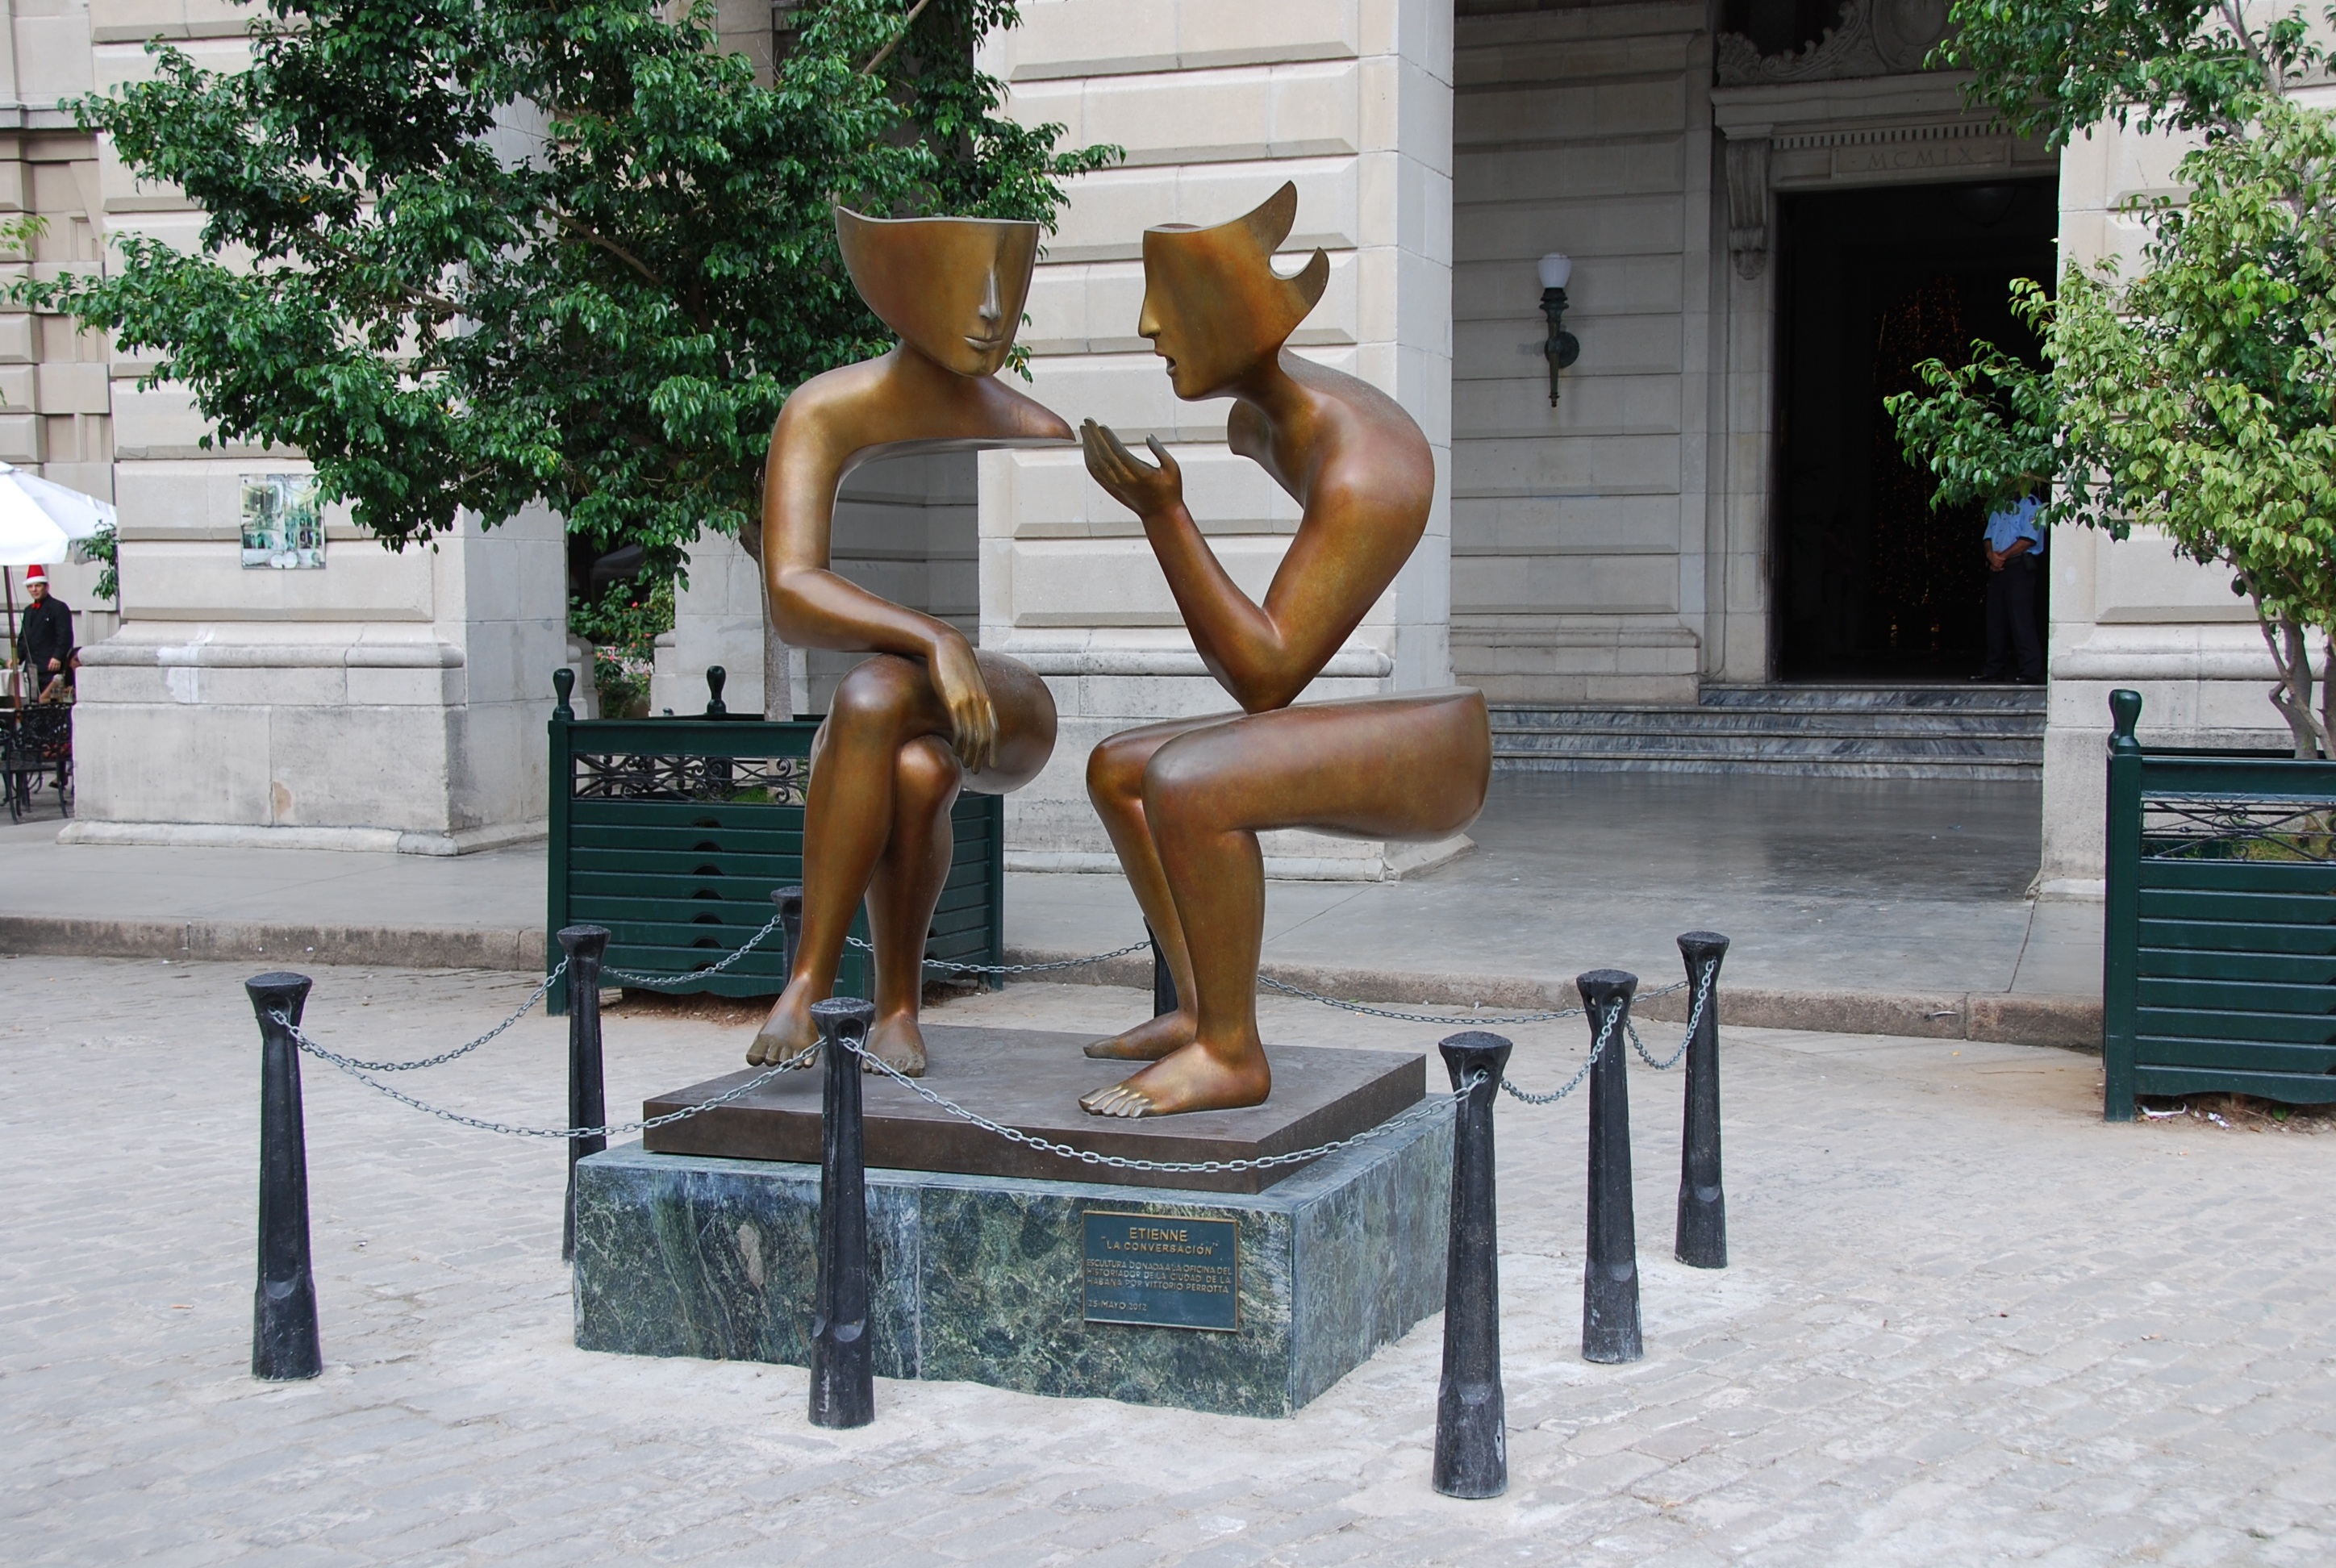
tree, monument, recreation, statue, conversation, cuba, sculpture, saint, illusion, old havana, etienne